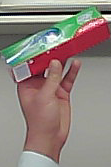
Product: colgate_toothpaste